Andrei Hodorogea

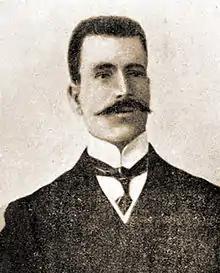

Andrei Hodorogea (1878, Slobozia-Hodorogea - 20 August 1917, Chişinău) was a politician from Bessarabia.